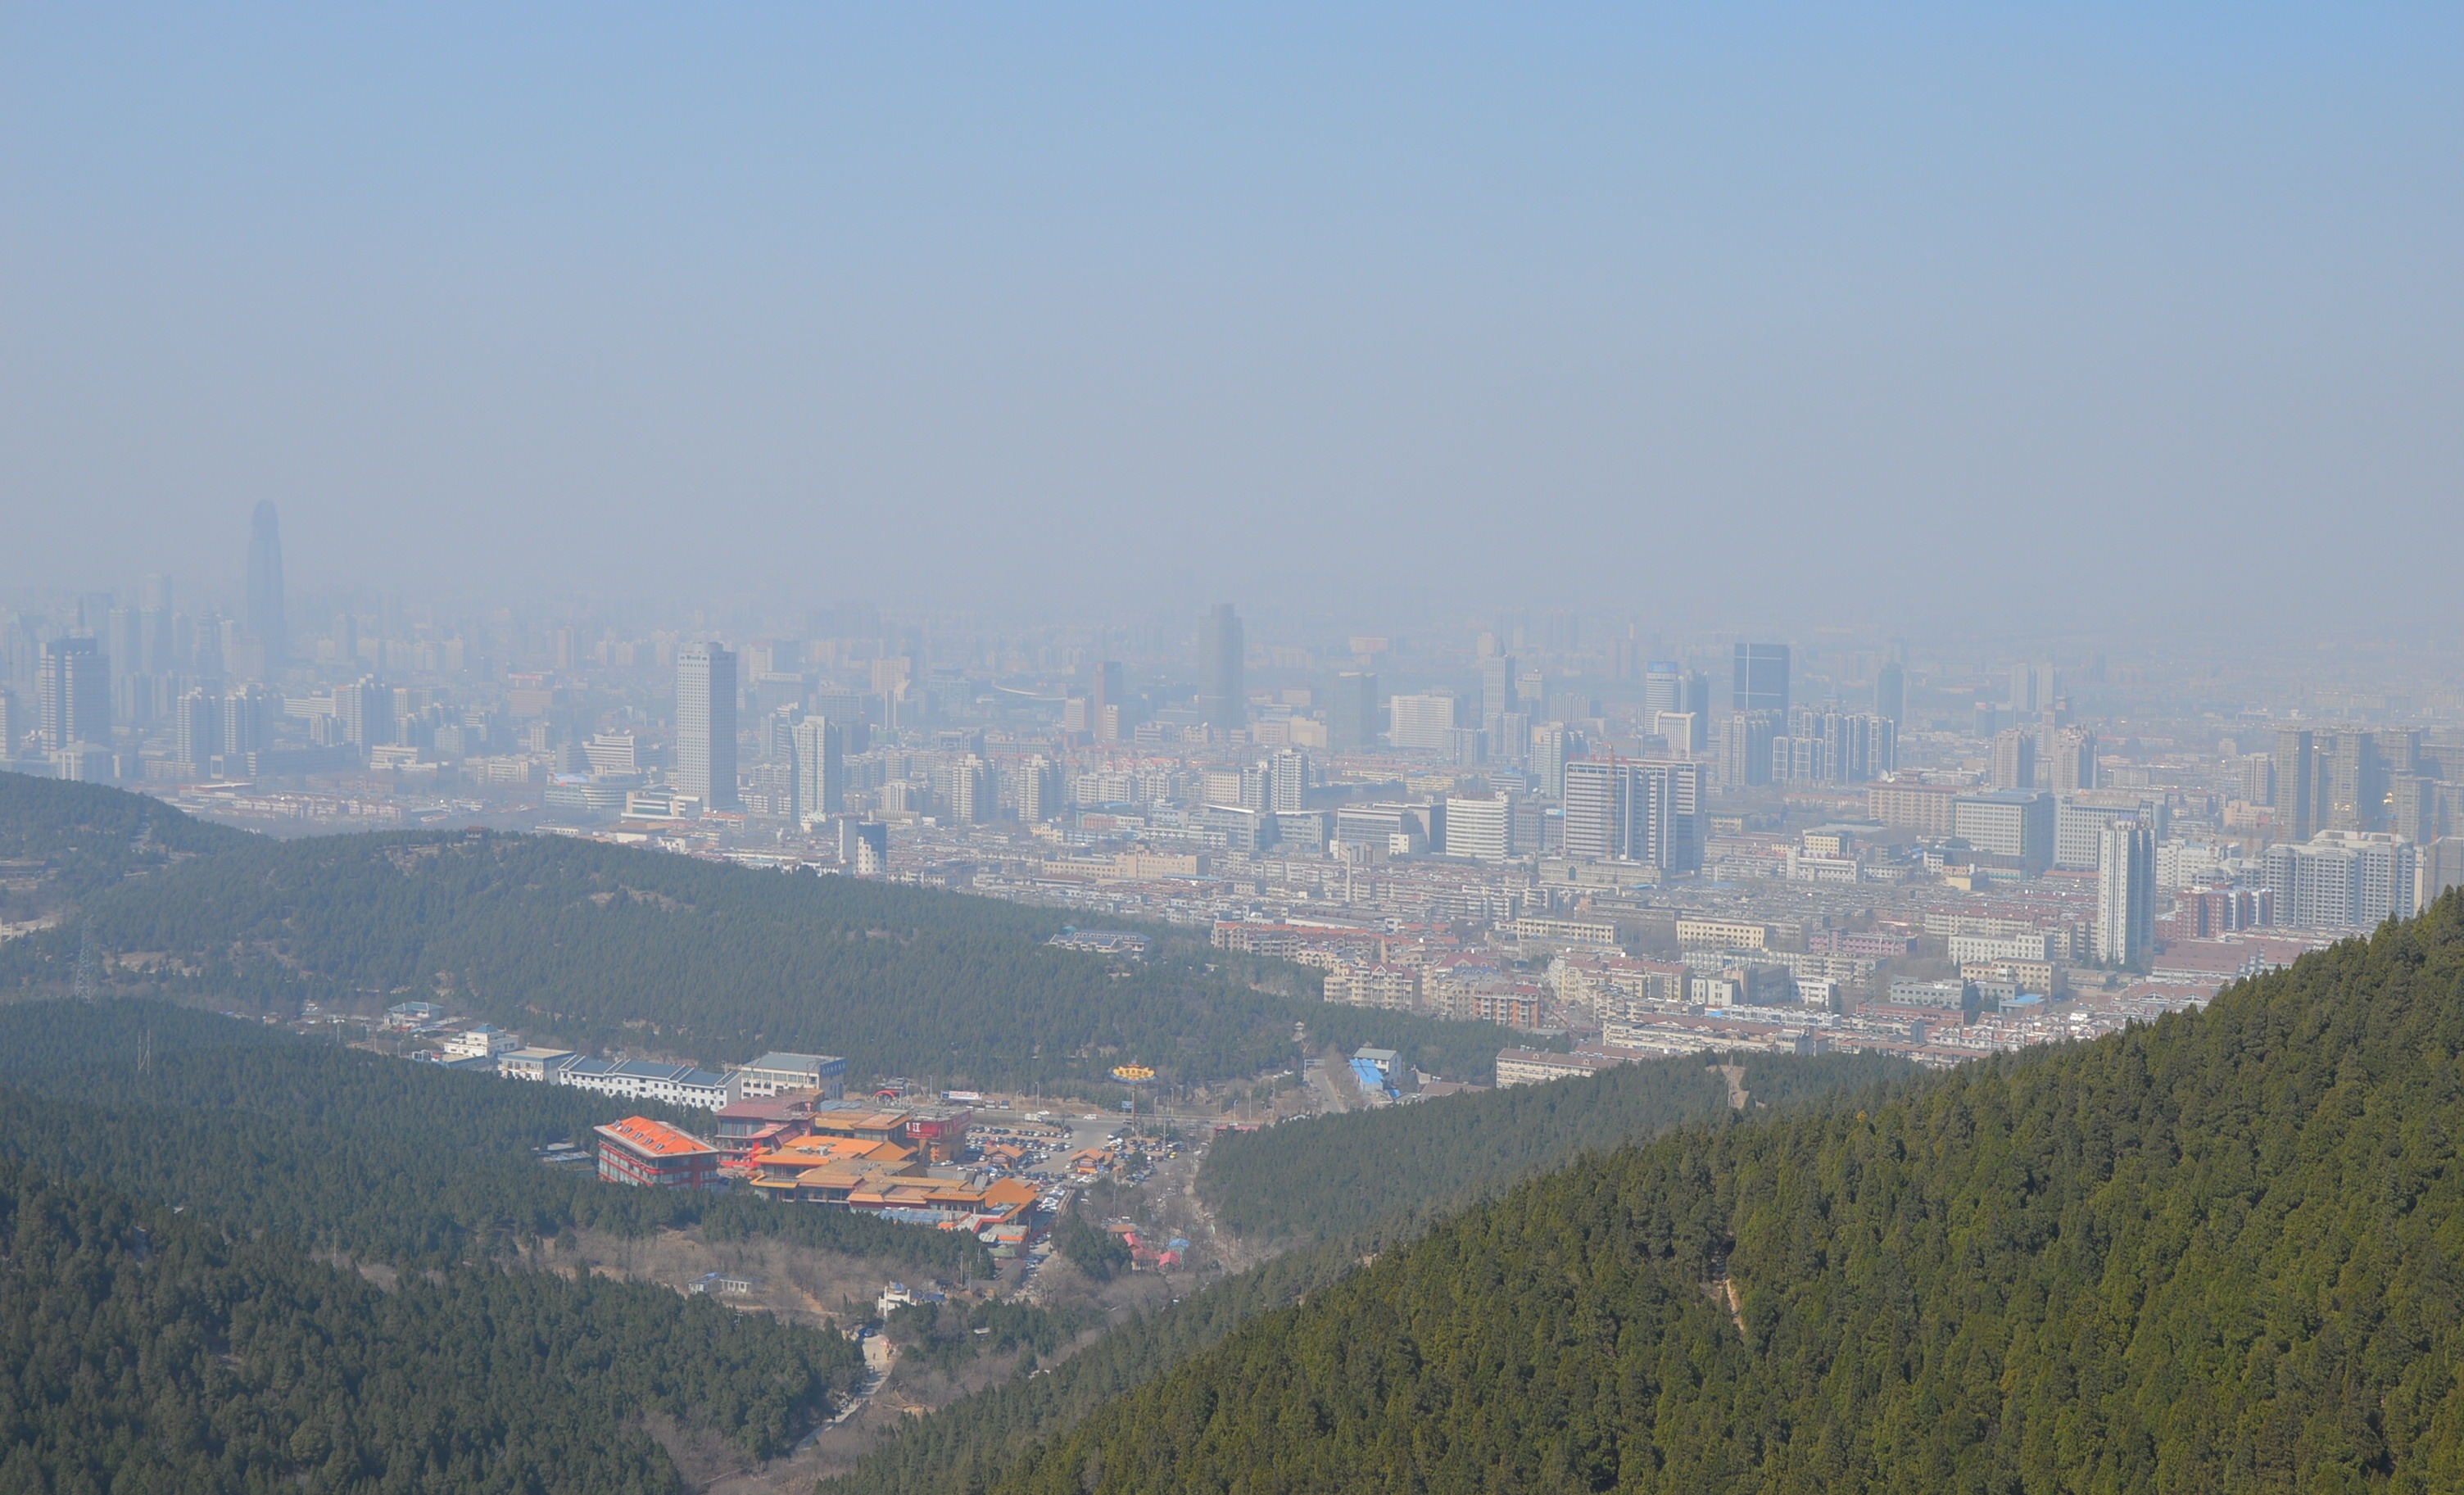
horizon, mountain, skyline, hill, city, valley, mountain range, cityscape, panorama, haze, buildings, smog, china, pollution, aerial photography, geographical feature, atmospheric phenomenon, human settlement, atmosphere of earth, mountainous landforms